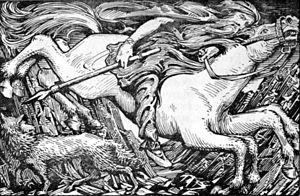
Baldrs draumar
"""Odin rides to Hel"" (1908) af W. G. Collingwood."
Baldrs draumar eller Vegtamskviða er et Edda-digt, der optræder i manuskriptet AM 748 I 4to. Det beskriver myten om Balders død, og den er konsistent med Gylfaginning.